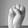
ASL letter: S